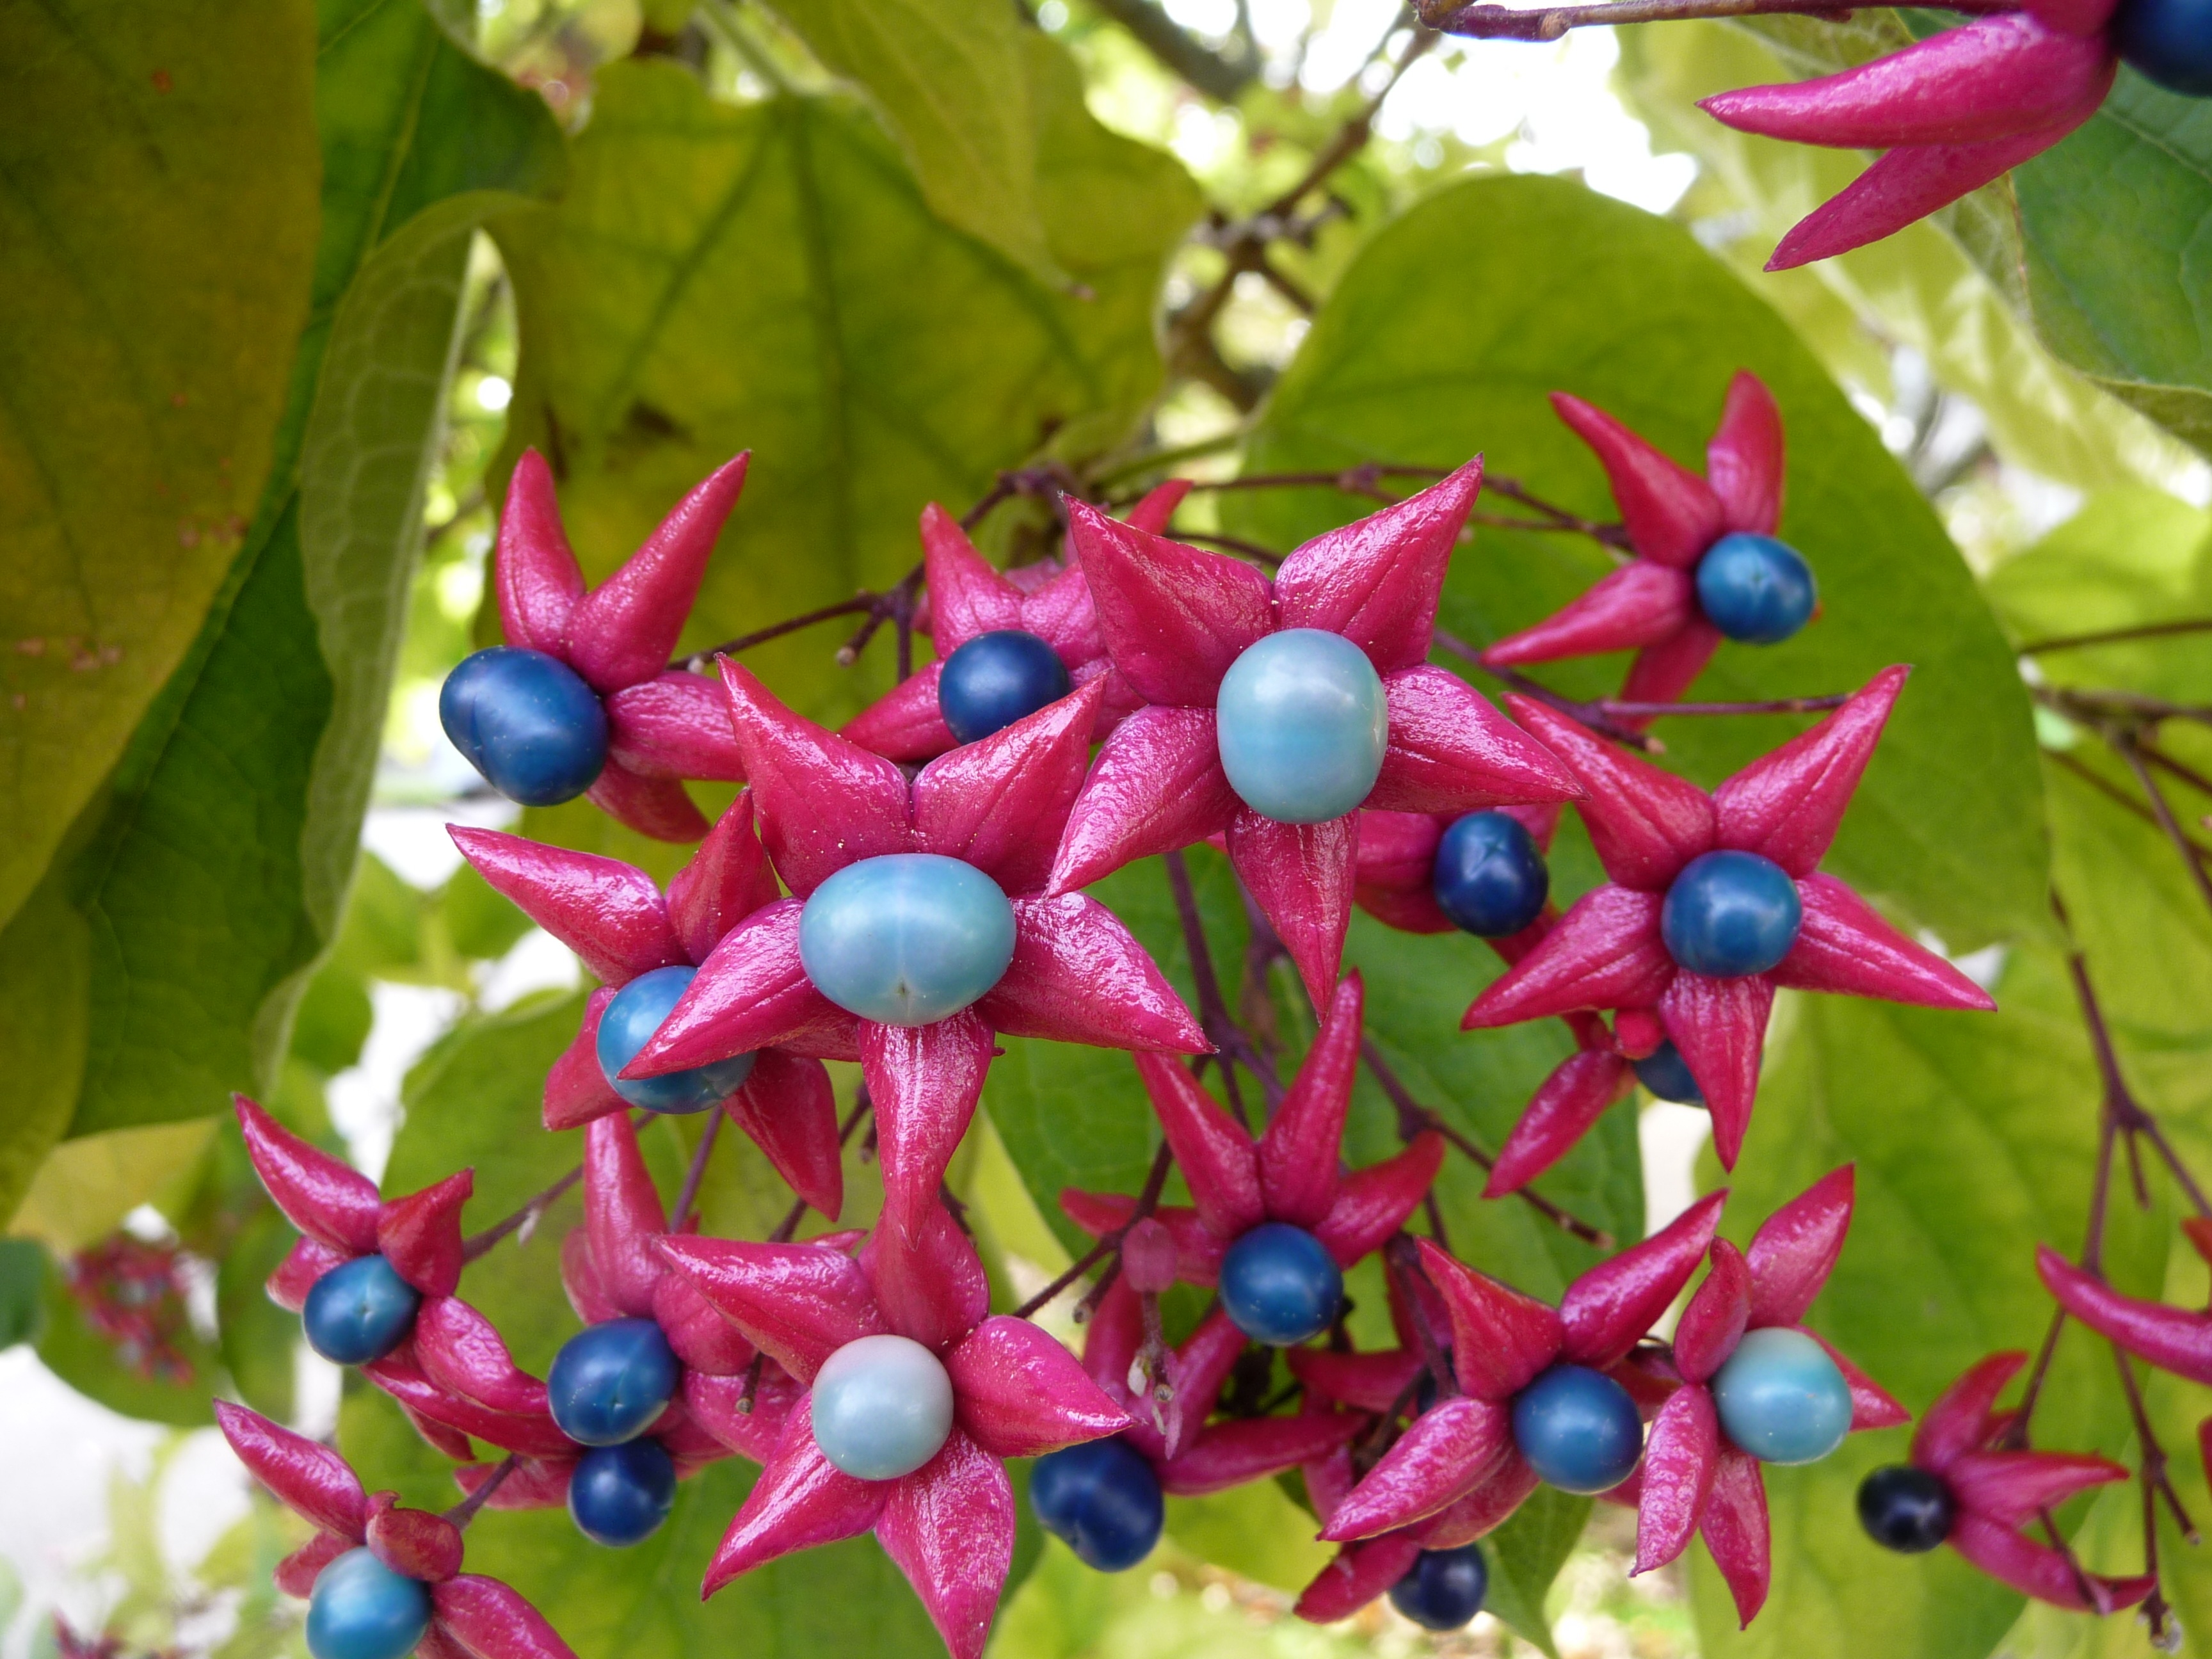
tree, branch, blossom, plant, fruit, leaf, fall, flower, food, produce, color, autumn, botany, blue, pink, flora, botanical, shrub, fuchsia, macro photography, flowering plant, land plant, harlequin glorybower, clerodendrum trichotomum